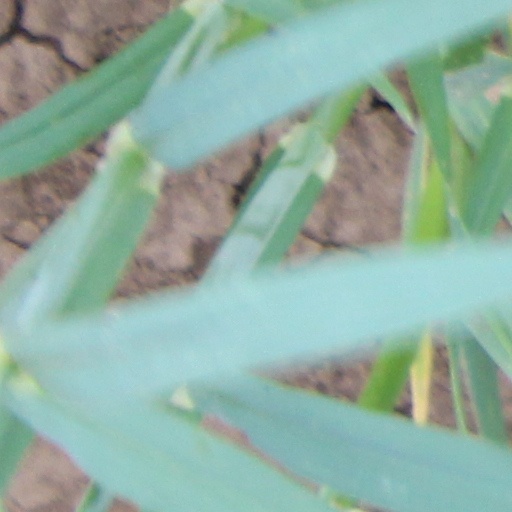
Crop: wheat